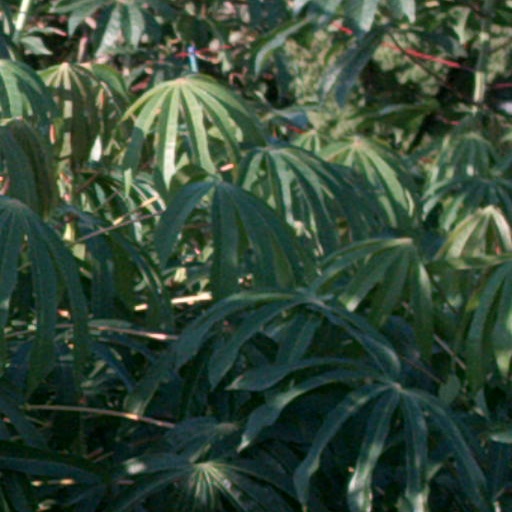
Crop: cassava